USS Devilfish

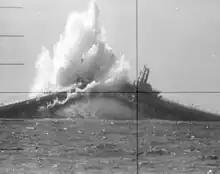
"Devilfish", being sunk as a target by , 1968.

There she was placed in commission in reserve on 18 April 1946, and out of commission in reserve on 30 September 1946. Laid up in the Pacific Reserve Fleet, "Devilfish" was redesignated AGSS-292. She was struck from the Naval Vessel Register on 1 March 1967.